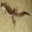
Label: lizard